Saint Vincent Ferrer Parish Church (Bayambang)

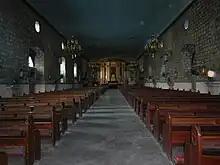
Church nave and interior viewed from the entrance, taken in 2012

The present stone structures, with its galvanized iron roofs, already existed by 1869. The galvanized iron roofing of the church was heavily damaged during World War II. The church was also damaged during the July 16, 1990, earthquake; thus, making the bell tower a later addition within the church.